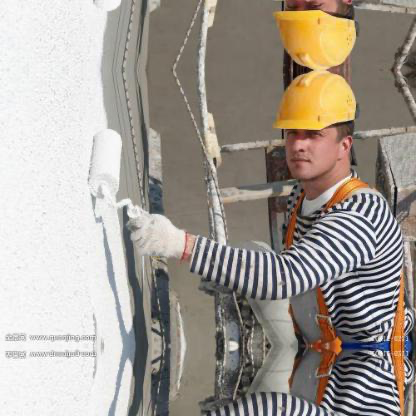
Objects in the image:
label: helmet
label: helmet